The One Minute Manager

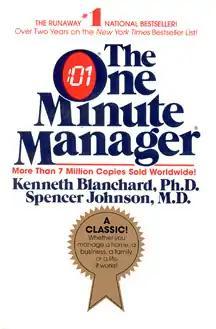

The One Minute Manager is a short book by Ken Blanchard and Spencer Johnson. The brief volume tells a story, recounting three techniques of an effective manager: one minute goals, one minute praisings, and one minute reprimands. Each of these takes only a minute but is purportedly of lasting benefit. Shortly after publication the book became a "New York Times" bestseller. "The One Minute Manager" has sold 15 million copies and been translated into 47 languages.